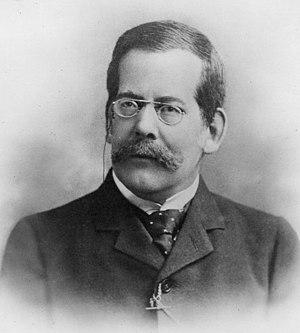
Henry Sweet est un linguiste britannique né le 15 septembre 1845 à St Pancras en Londres et mort le 30 avril 1912 à Oxford, spécialiste en phonétique et en vieil anglais.